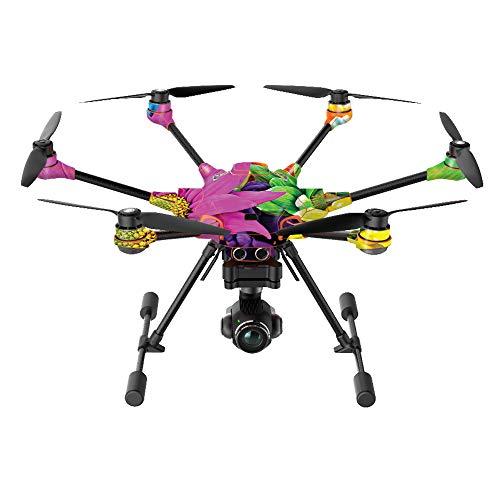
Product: MightySkins Skin Compatible with Yuneec H520-G Quadcopter Drone - Colorful Flowers | Protective, Durable, and Unique Vinyl wrap Cover | Easy to Apply, Remove, and Change Styles | Made in The USA
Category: Toys & Games | Hobbies | Remote & App Controlled Vehicles & Parts | Remote & App Controlled Vehicles | Quadcopters & Multirotors
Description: SET THE TREND: Show off your own unique style with Mighty Skins for your Yuneec H520-G Quadcopter Drone Don’t like the Colorful Flowers skin We have hundreds of designs to choose from, so your Yuneec H520-G Quadcopter Drone will be as unique as you are.
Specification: ProductDimensions:14x0.1x30inches|ItemWeight:0.16ounces|ShippingWeight:0.96ounces|ASIN:B07K4T8H1W|Itemmodelnumber:YUH520-ColorfulFlowers